Climate change in Botswana

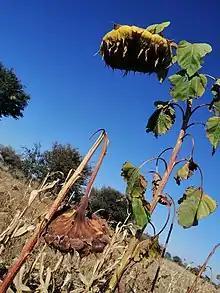
Sunflower plant during the winter season in Kanngwe, Botswana.

Climate change, which comes with higher temperatures, land and water scarcity, flooding, drought and displacement, has negatively impacted the agricultural production and caused a lot of food insecurity. These has mostly affected vulnerable people putting them at the risk of hunger and food insecurity.